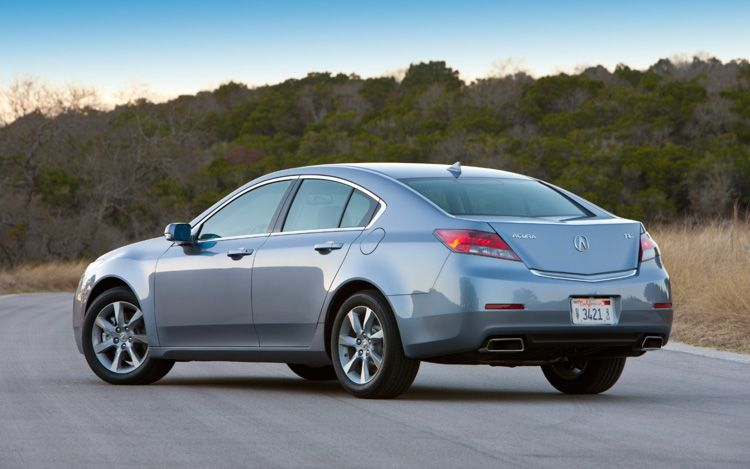
Car model: 2012 Acura RL Sedan